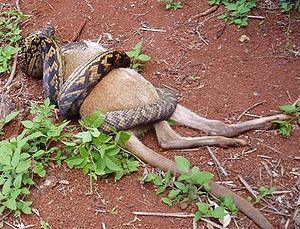
Morelia kinghorni est une espèce de serpents de la famille des Pythonidae.